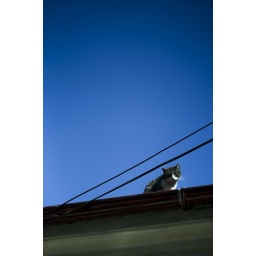
A cat on the roof during a hot hot hot hot day in Valparaiso. She was so cute.